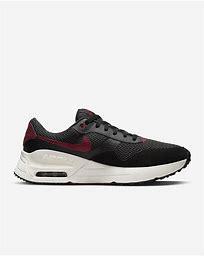
Brand: Nike
Model: Air Max Systm